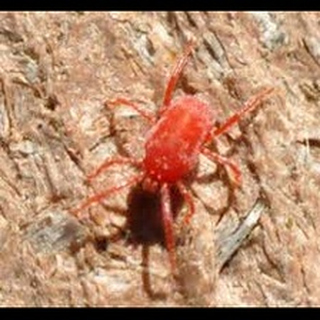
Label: wheat_mite